Cleft sentence

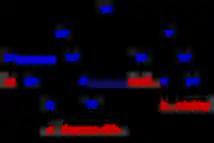
All Cleft sentence: ""All they want is a holiday.""

In English, inferential clefts involve a subordinate clause that is embedded as a complement of the verb "to be", and the sentence begins with the subject "it". Oftentimes, an inferential cleft will include an adverb such as "only, simply" or "just." While they are analyzed in written text, data on inferential clefts are often found in spoken language and act as a subordinate clause of the subject they are inferring.